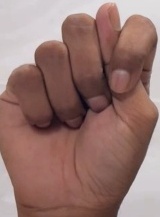
ASL sign: T